Vishu

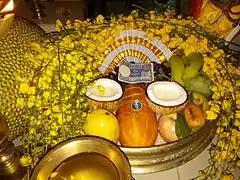
A traditional "Vishu kani" setting with auspicious items.

Vishu (Malayalam: വിഷു) is a festival celebrating the Malayali New Year in Kerala, Tulu Nadu, and Mahe of India. Vishu falls on the first day of the month of "Medam", the first month of the Solar calendar used in Malabar of Kerala, (April 14 or 15 in the Gregorian calendar), signifying the solar new year as the sun moves into the zodiac sign of Aries. It is the traditional new year, while the Kollam era calendar, which was later formed at Kollam in 825 CE, new year falls on the 1st Chingham (August 16 or 17).